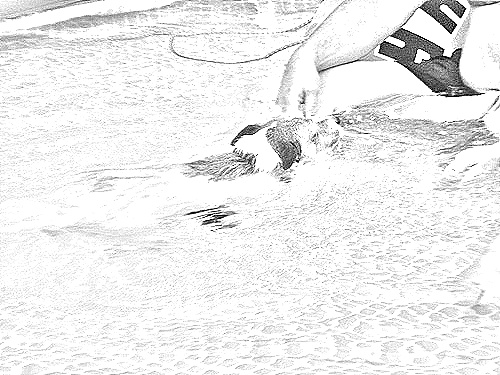
Portrait style: Sketch Portrait